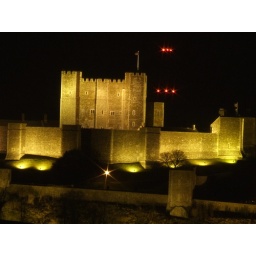
Dover castle standing proud in the night